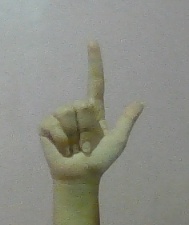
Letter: laam